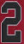
Number: 2